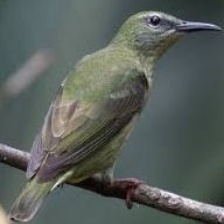
Species: RED LEGGED HONEYCREEPER
Scientific name: CYANERPES CYANEUS